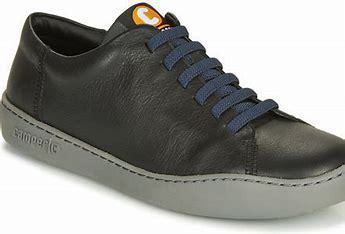
Brand: Camper
Model: PEU